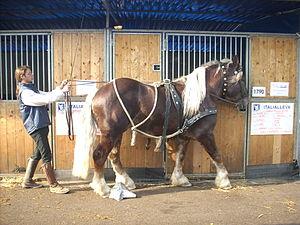
L'élevage du cheval en Italie a connu de grands changements au cours de l'histoire : des moments de grande prospérité et reconnaissance, mais aussi une longue période de décadence. L’Italie est aujourd'hui l’un des pays possédant le plus grand nombre de races chevalines. Ces races sont géographiquement liées à une province qui a façonné les chevaux en fonction du climat et des besoins de la population. Depuis 2011, l'ASSI est l'organisme de droit public qui gère le développement et l'amélioration des races équines de compétition et de selle en Italie.